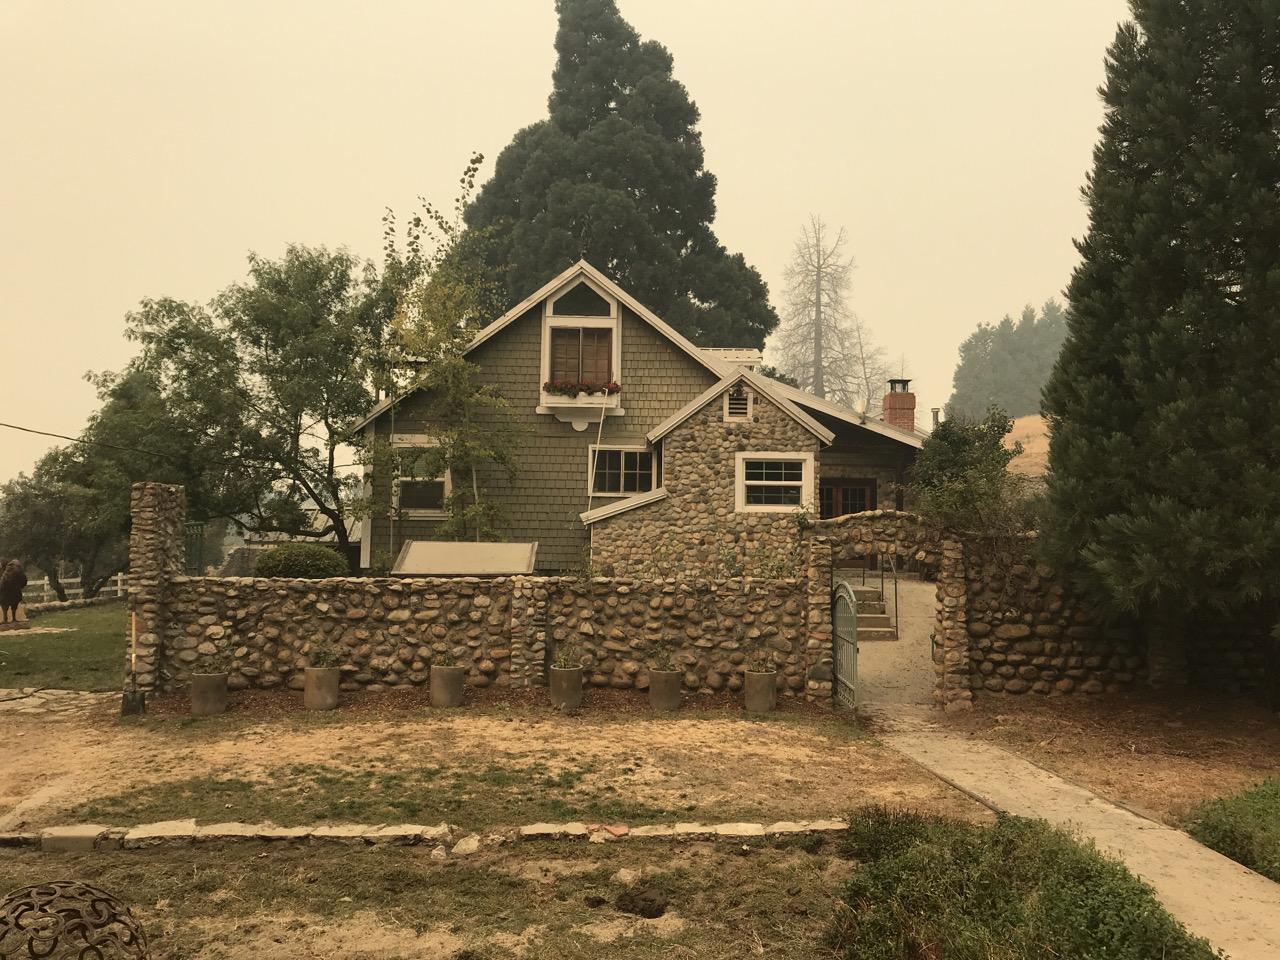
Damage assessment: no_damage